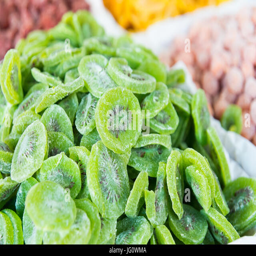
dried slices of kiwi fruit on a market